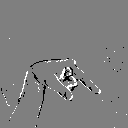
ASL letter: q